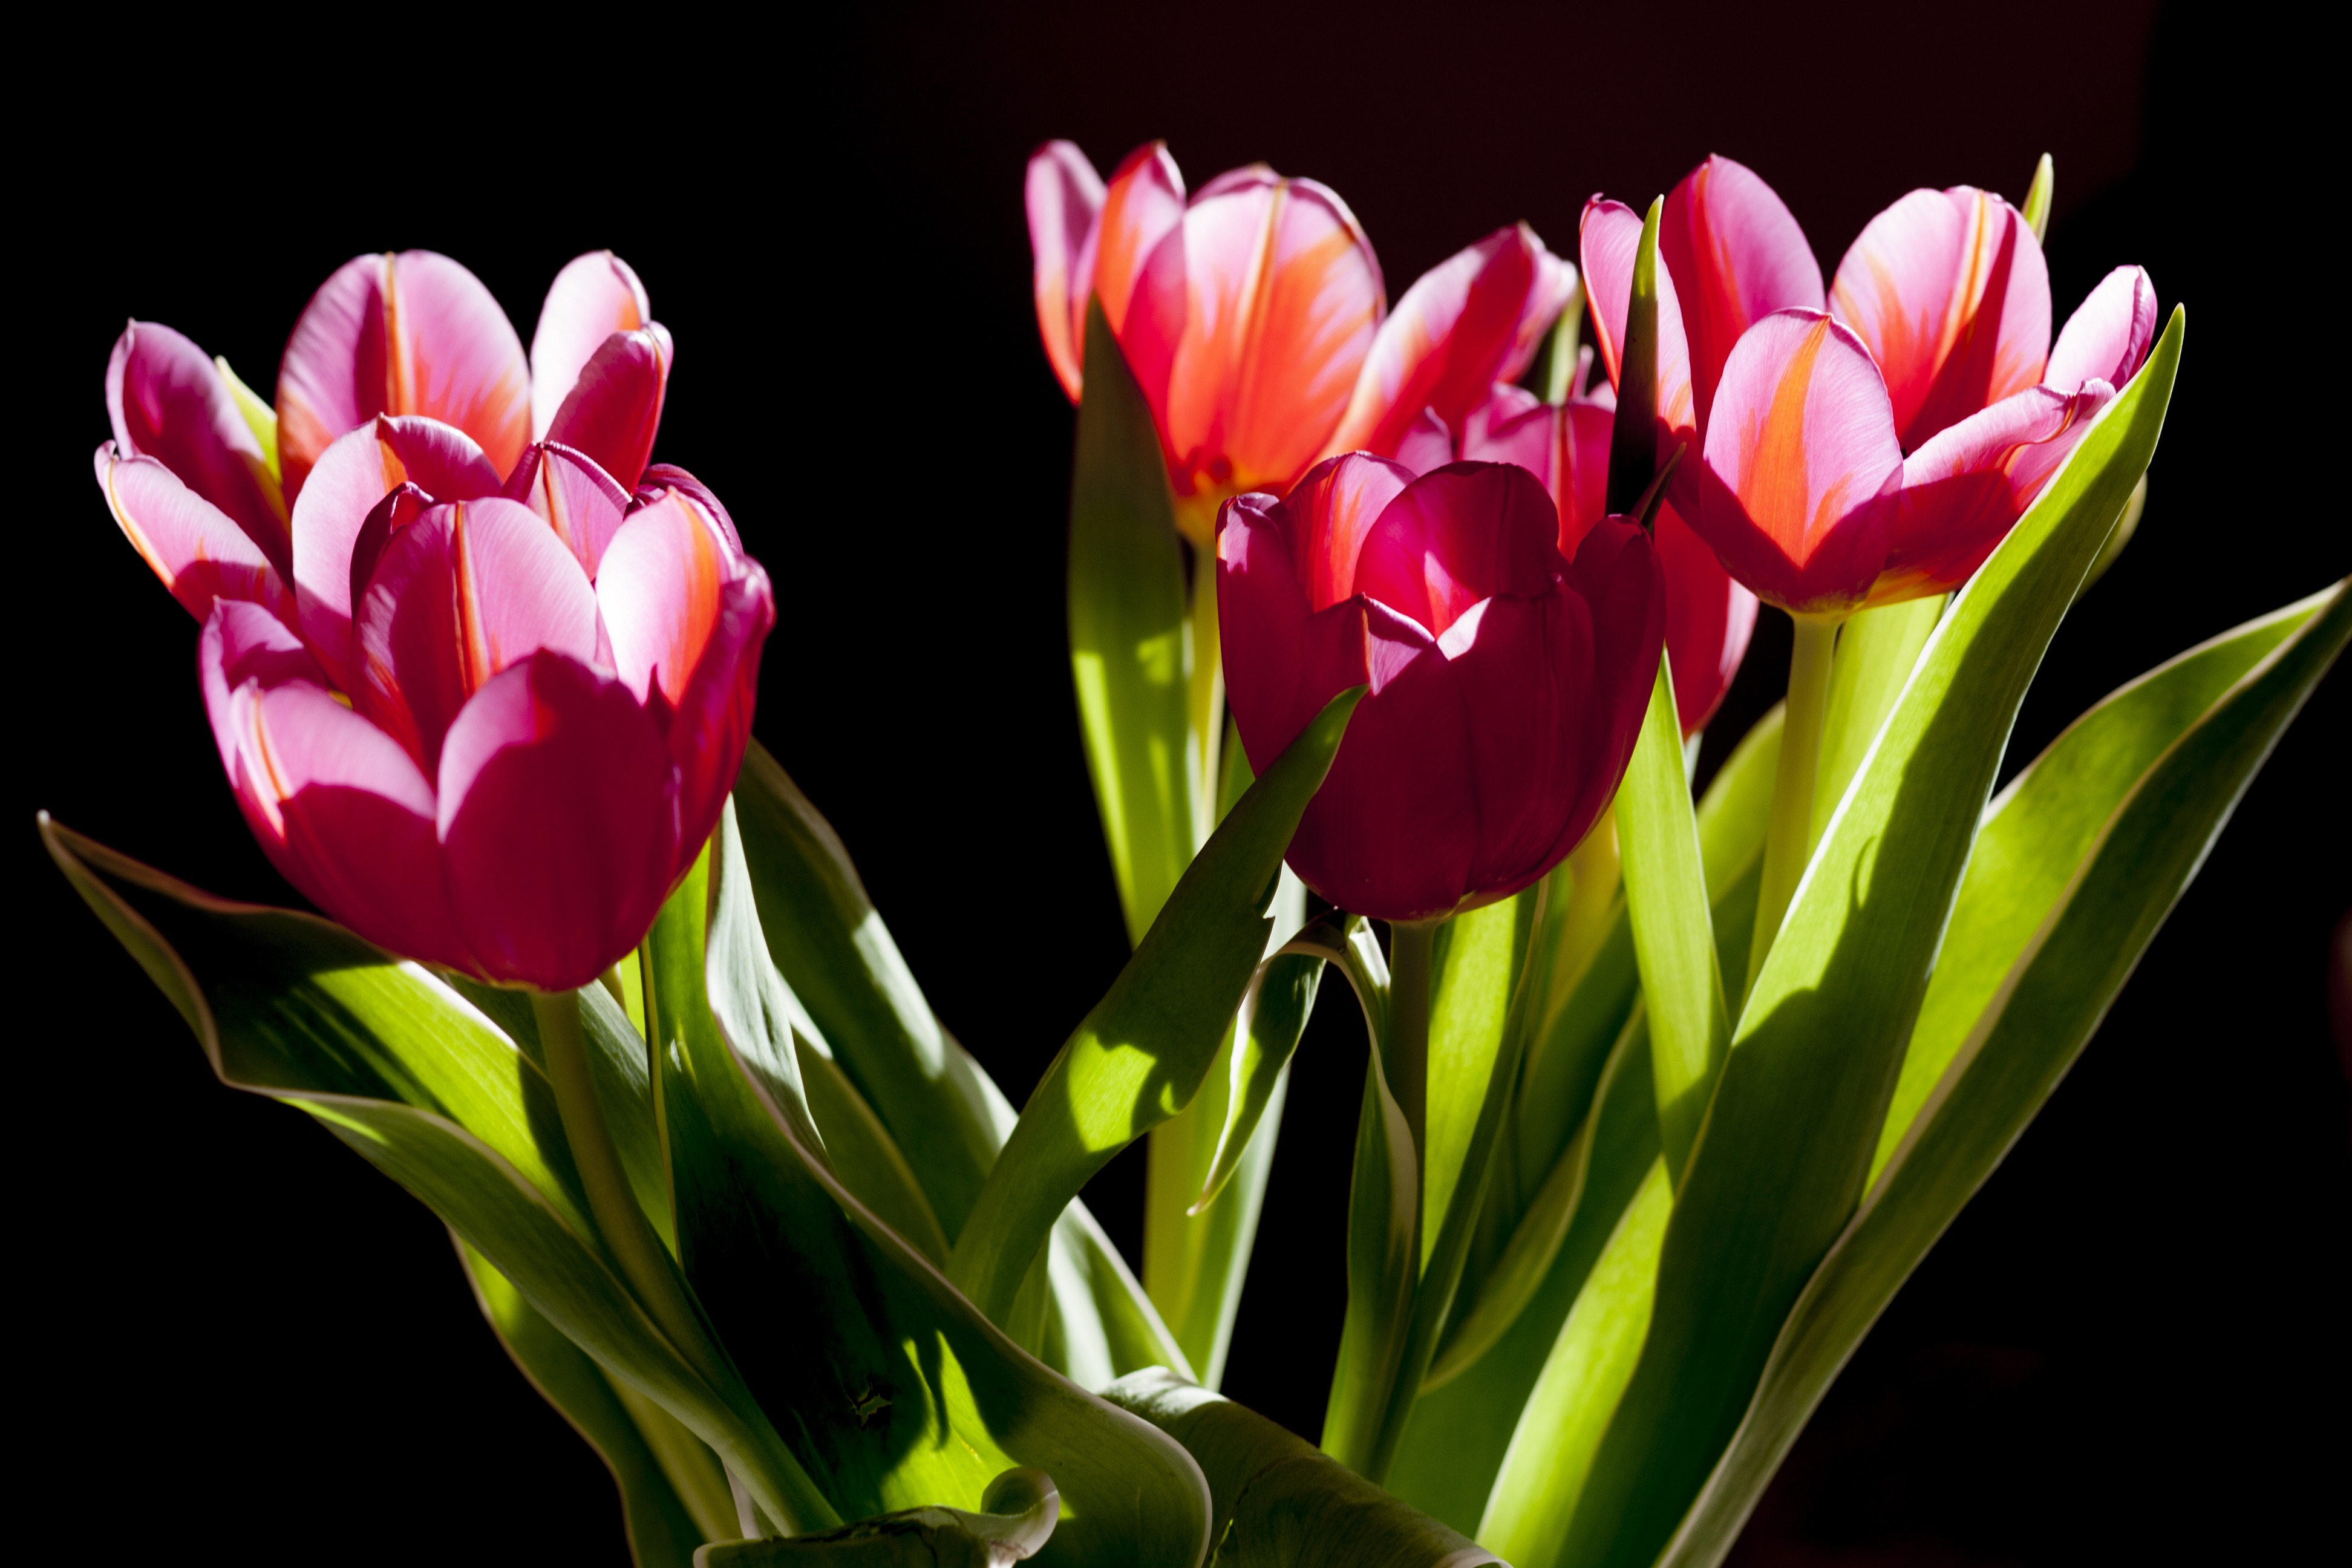
plant, flower, petal, tulip, green, flora, flowers, beauty, tulips, posy, flowering plant, plant stem, land plant